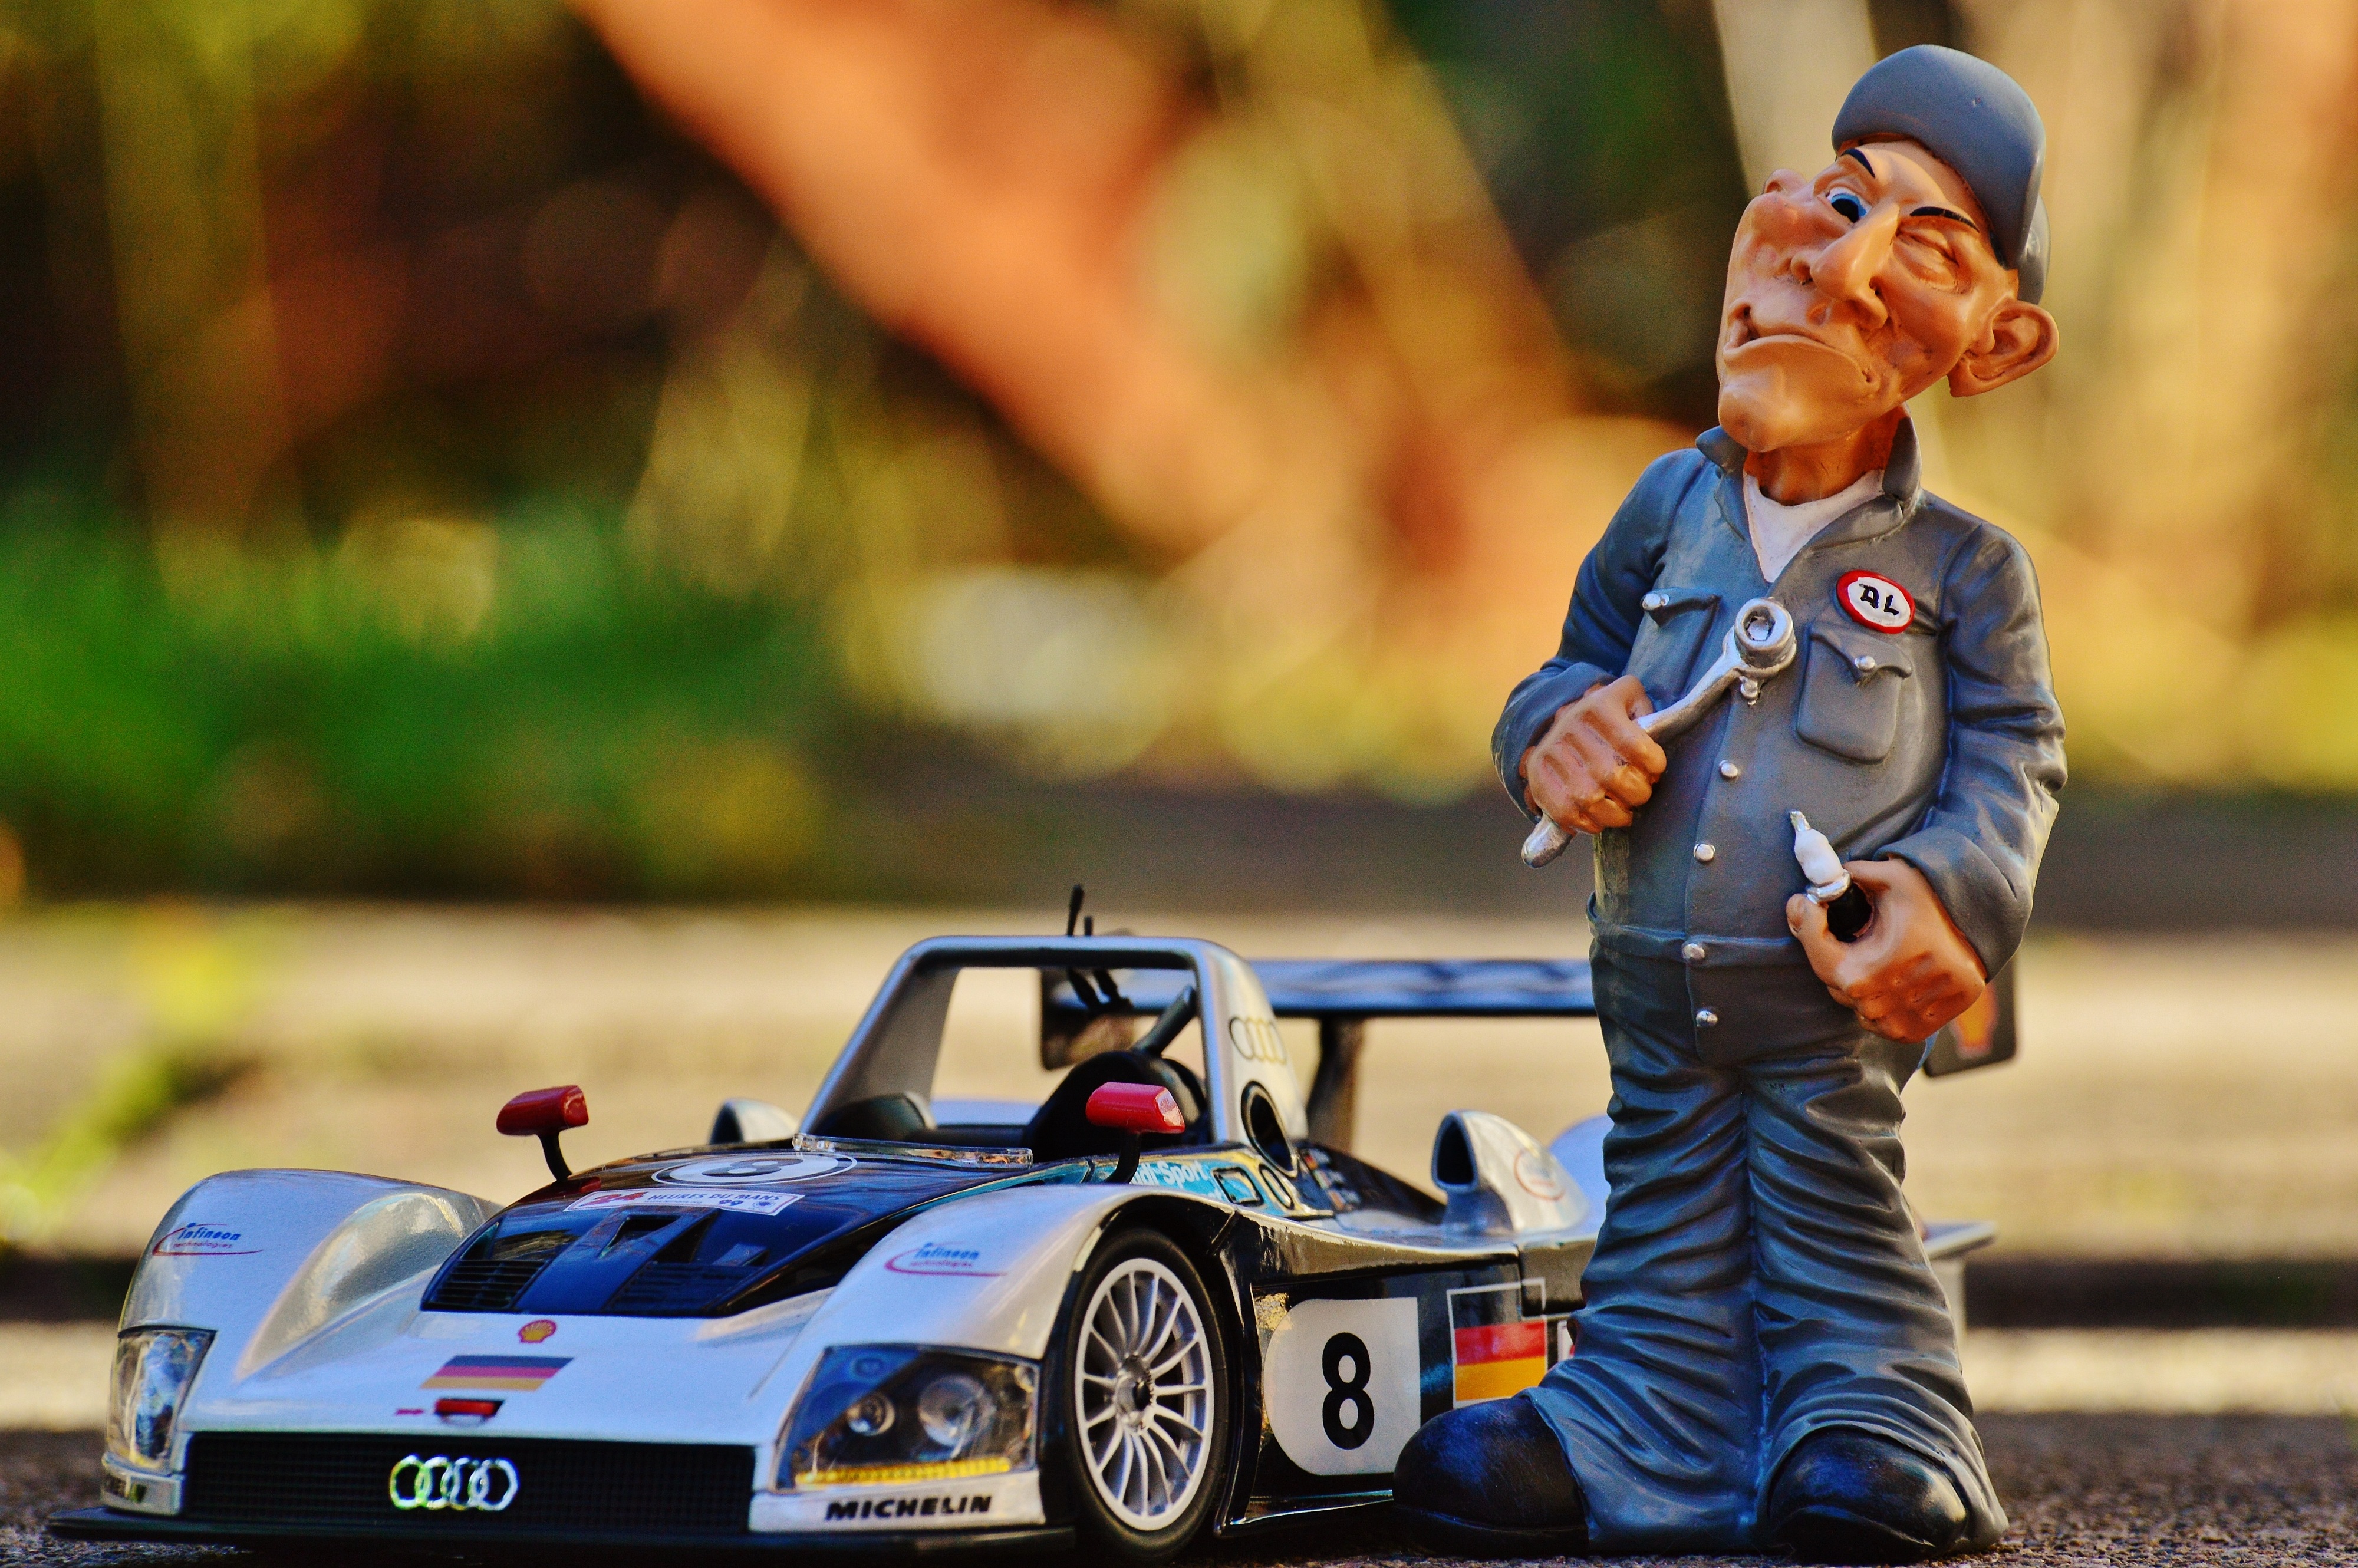
sport, car, repair, vehicle, drive, auto, speed, sports car, race car, race, supercar, power, fun, figure, racing, funny, ps, expensive, fast, dare, mechanic, racing car, car racing, model car, front view, open wheel car